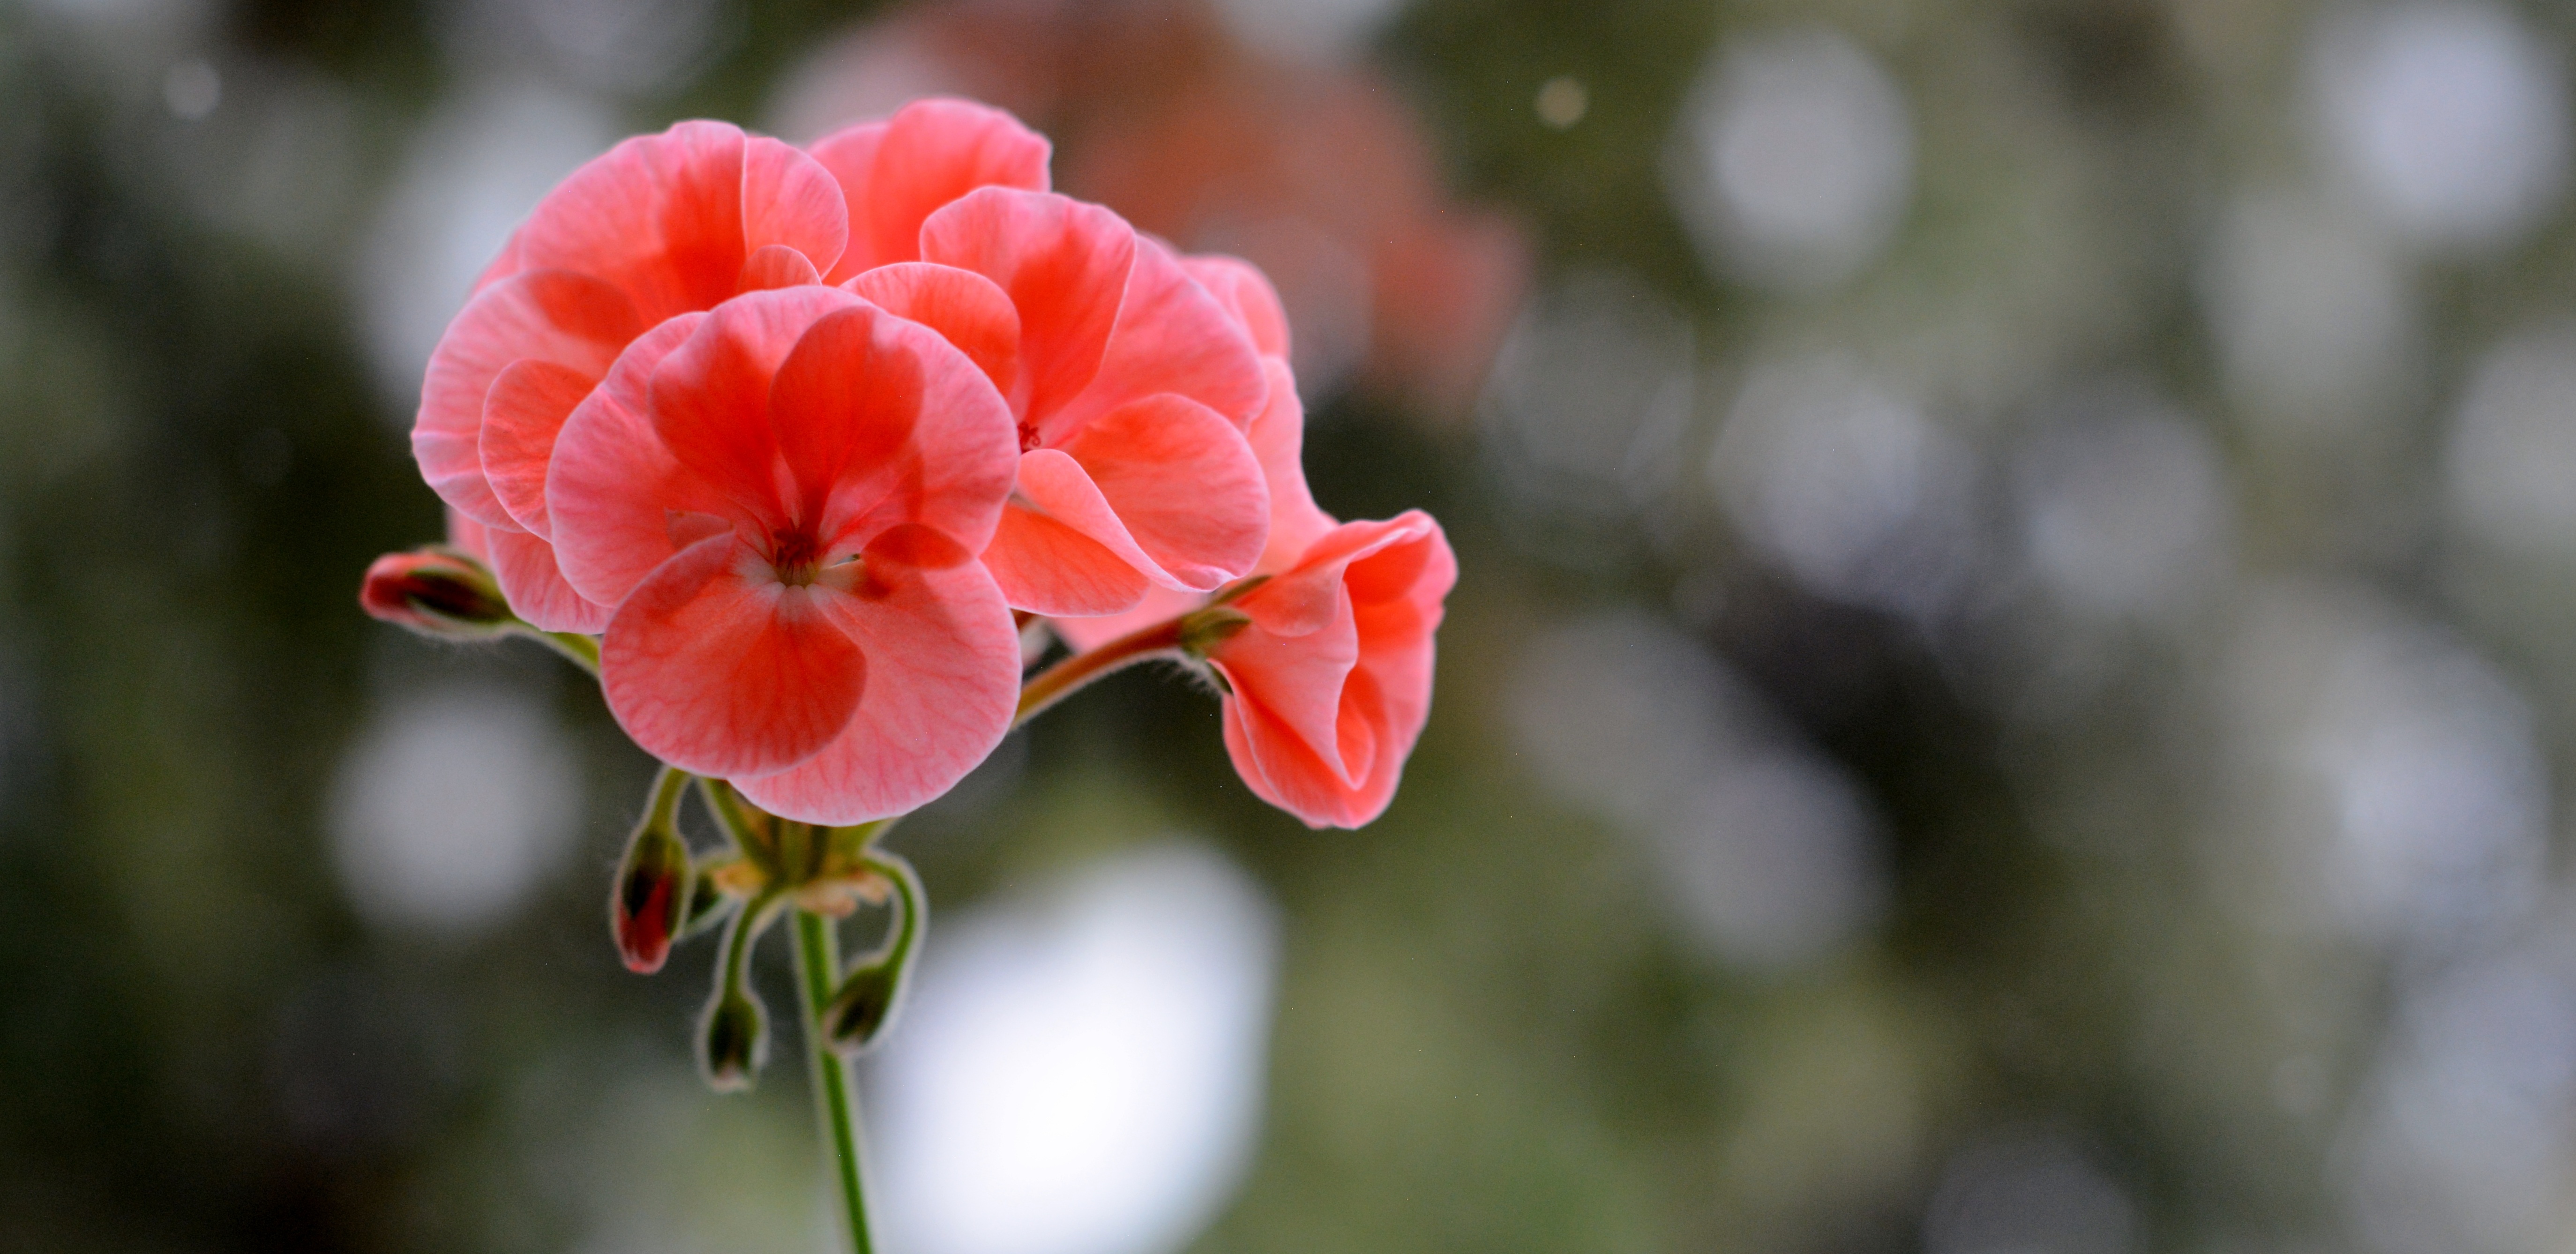
outdoor, blossom, plant, leaf, flower, petal, bloom, green, red, botany, colorful, garden, flora, season, wildflower, close up, gardening, shrub, macro photography, flowering plant, land plant